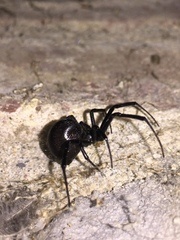
Species: Lactrodectus_hesperus